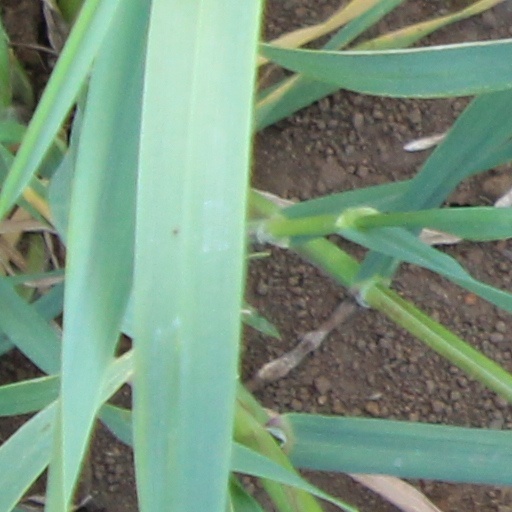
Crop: wheat